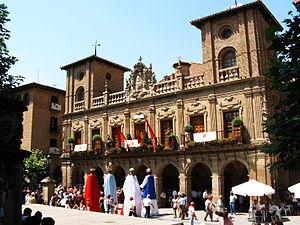
La 2ᵉ étape du Tour d'Espagne 2012 s'est déroulée le dimanche 19 août 2012, part de Pampelune et arrive à Viana après 180 km de course.